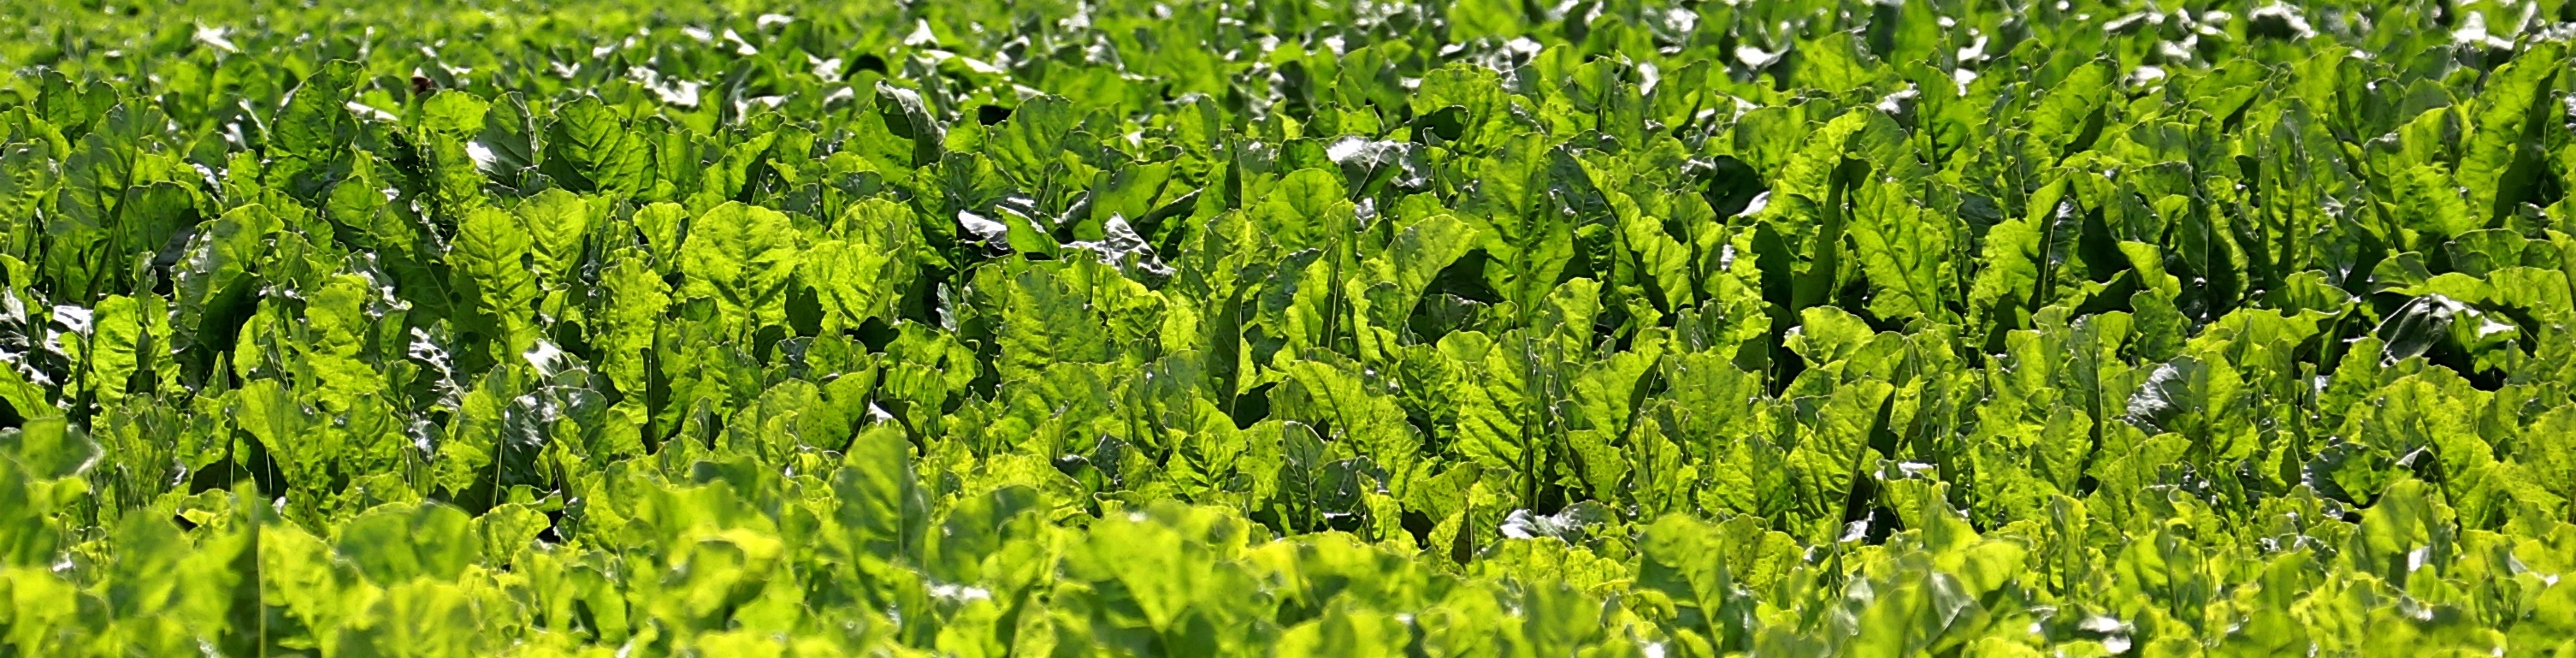
grass, plant, field, lawn, meadow, flower, feed, food, green, produce, crop, pasture, agriculture, healthy, sugar, nutrition, grassland, beets, arable, sugar beet, fodder beet, grass family